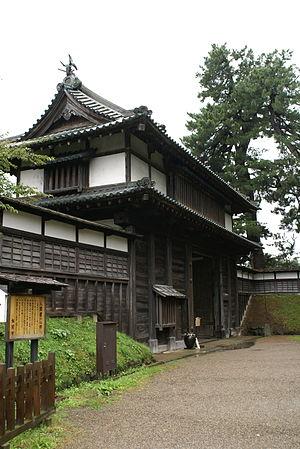
Le château de Hirosaki, parfois nommé château de Takaoka, est un château japonais situé à Hirosaki dans la préfecture d'Aomori. Construit en 1611, il était le siège du clan Tsugaru, tozama daimyos du domaine de Hirosaki dans l’ancienne province de Mutsu. C’est un château de type hirayamashiro, c’est-à-dire édifié sur une basse colline ou un plateau.